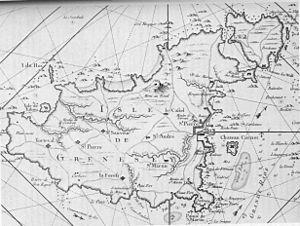
Bordeaux Harbour est un ancien port de pêche situé au fond de la "baie de Bordeaux" dans la paroisse du Valle au nord-est de l'île de Guernesey.
Le bailliage de Guernesey est une dépendance de la Couronne britannique dans la Manche, au large des côtes françaises du Cotentin.
La Braye du Valle est un chenal, en grande partie comblé, séparant, à marée haute, la presqu'île de Valle du reste de l'île de Guernesey dans les îles Anglo-Normandes.